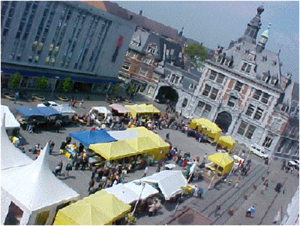
Folknam est l'Association des principaux groupements historiques et traditionnels de Namur créée en 1995. Elle s'est donné pour mission de faire revivre, défendre et protéger le patrimoine folklorique par la sauvegarde des groupements traditionnels de Namur.